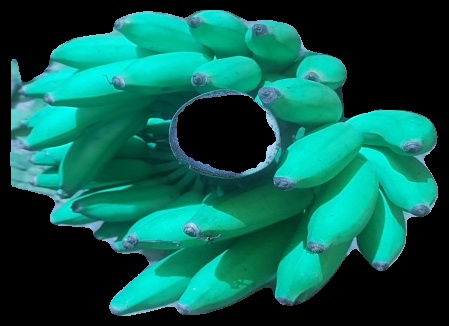
Variety: elakki-bale
Grade: grade1